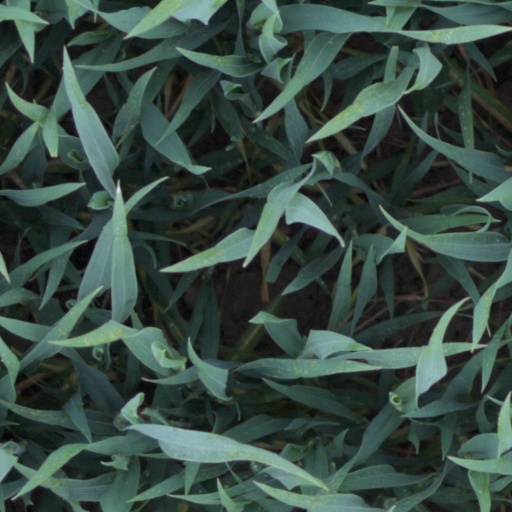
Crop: wheat